Inadequate People

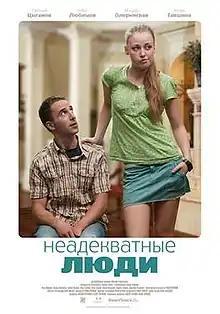
Film poster

Inadequate People is a 2010 Russian romantic comedy-drama film directed by Roman Karimov, starring Ilya Lyubimov and Ingrid Olerinskaya.